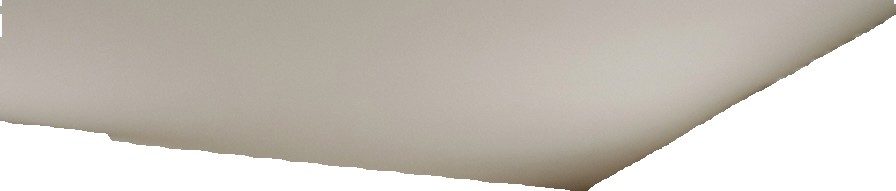
Surface category: ceiling